The Book of the Law

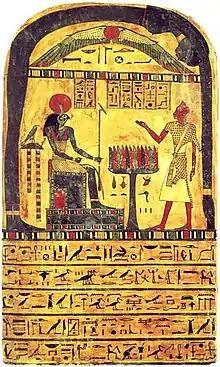
The Stele of Revealing (Bulaq 666): Nuit, Hadit as the winged solar disk, Ra-Hoor-Khuit seated on his throne, and the stele's owner, Ankh-af-na-khonsu

According to Crowley, the story began on 16 March 1904, when he tried to "shew the Sylphs" by use of the Bornless Ritual to his wife, Rose Edith Kelly, while spending the night in the King's Chamber of the Great Pyramid of Giza. Although she could see nothing, she did seem to enter into a light trance and repeatedly said, "They're waiting for you!" Since Rose had no interest in magic or mysticism, she took little interest. However, on the 18th, after he invoked Thoth (the god of knowledge), she mentioned Horus by name as the one waiting for him. Crowley, still skeptical, asked her numerous questions about Horus, which she answered accurately supposedly without having any prior study of the subject.